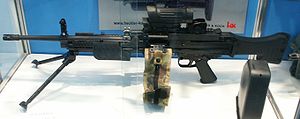
Let maskingevær
Tysk Heckler & Koch MG4-maskingevær.
Et let maskingevær, normalt forkortet til LMG, er en betegnelse for maskingeværer, der generelt er lettere end andre, samtidige, maskingeværer. De er normalt designet til at blive båret af en enkelt soldat, men nogle gange er der også behov for en LMG-hjælper. Moderne lette maskingeværer er ofte kalibreret til at bruge mindre kalibre som fx 5.56 x 45 mm NATO, og er dermed lettere end maskingeværer i klassiske kalibre som 7.62 x 51 mm NATO eller .30-06 Springfield.